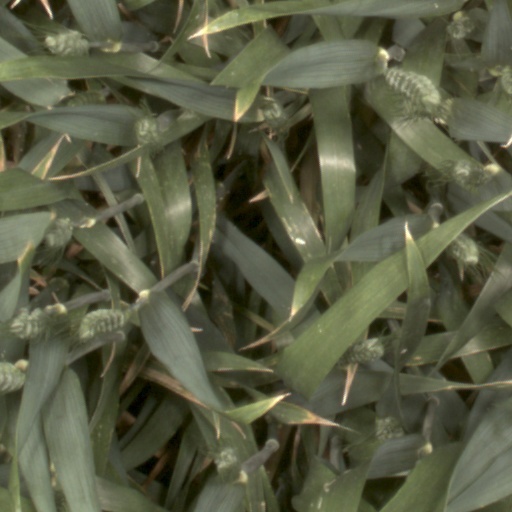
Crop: wheat